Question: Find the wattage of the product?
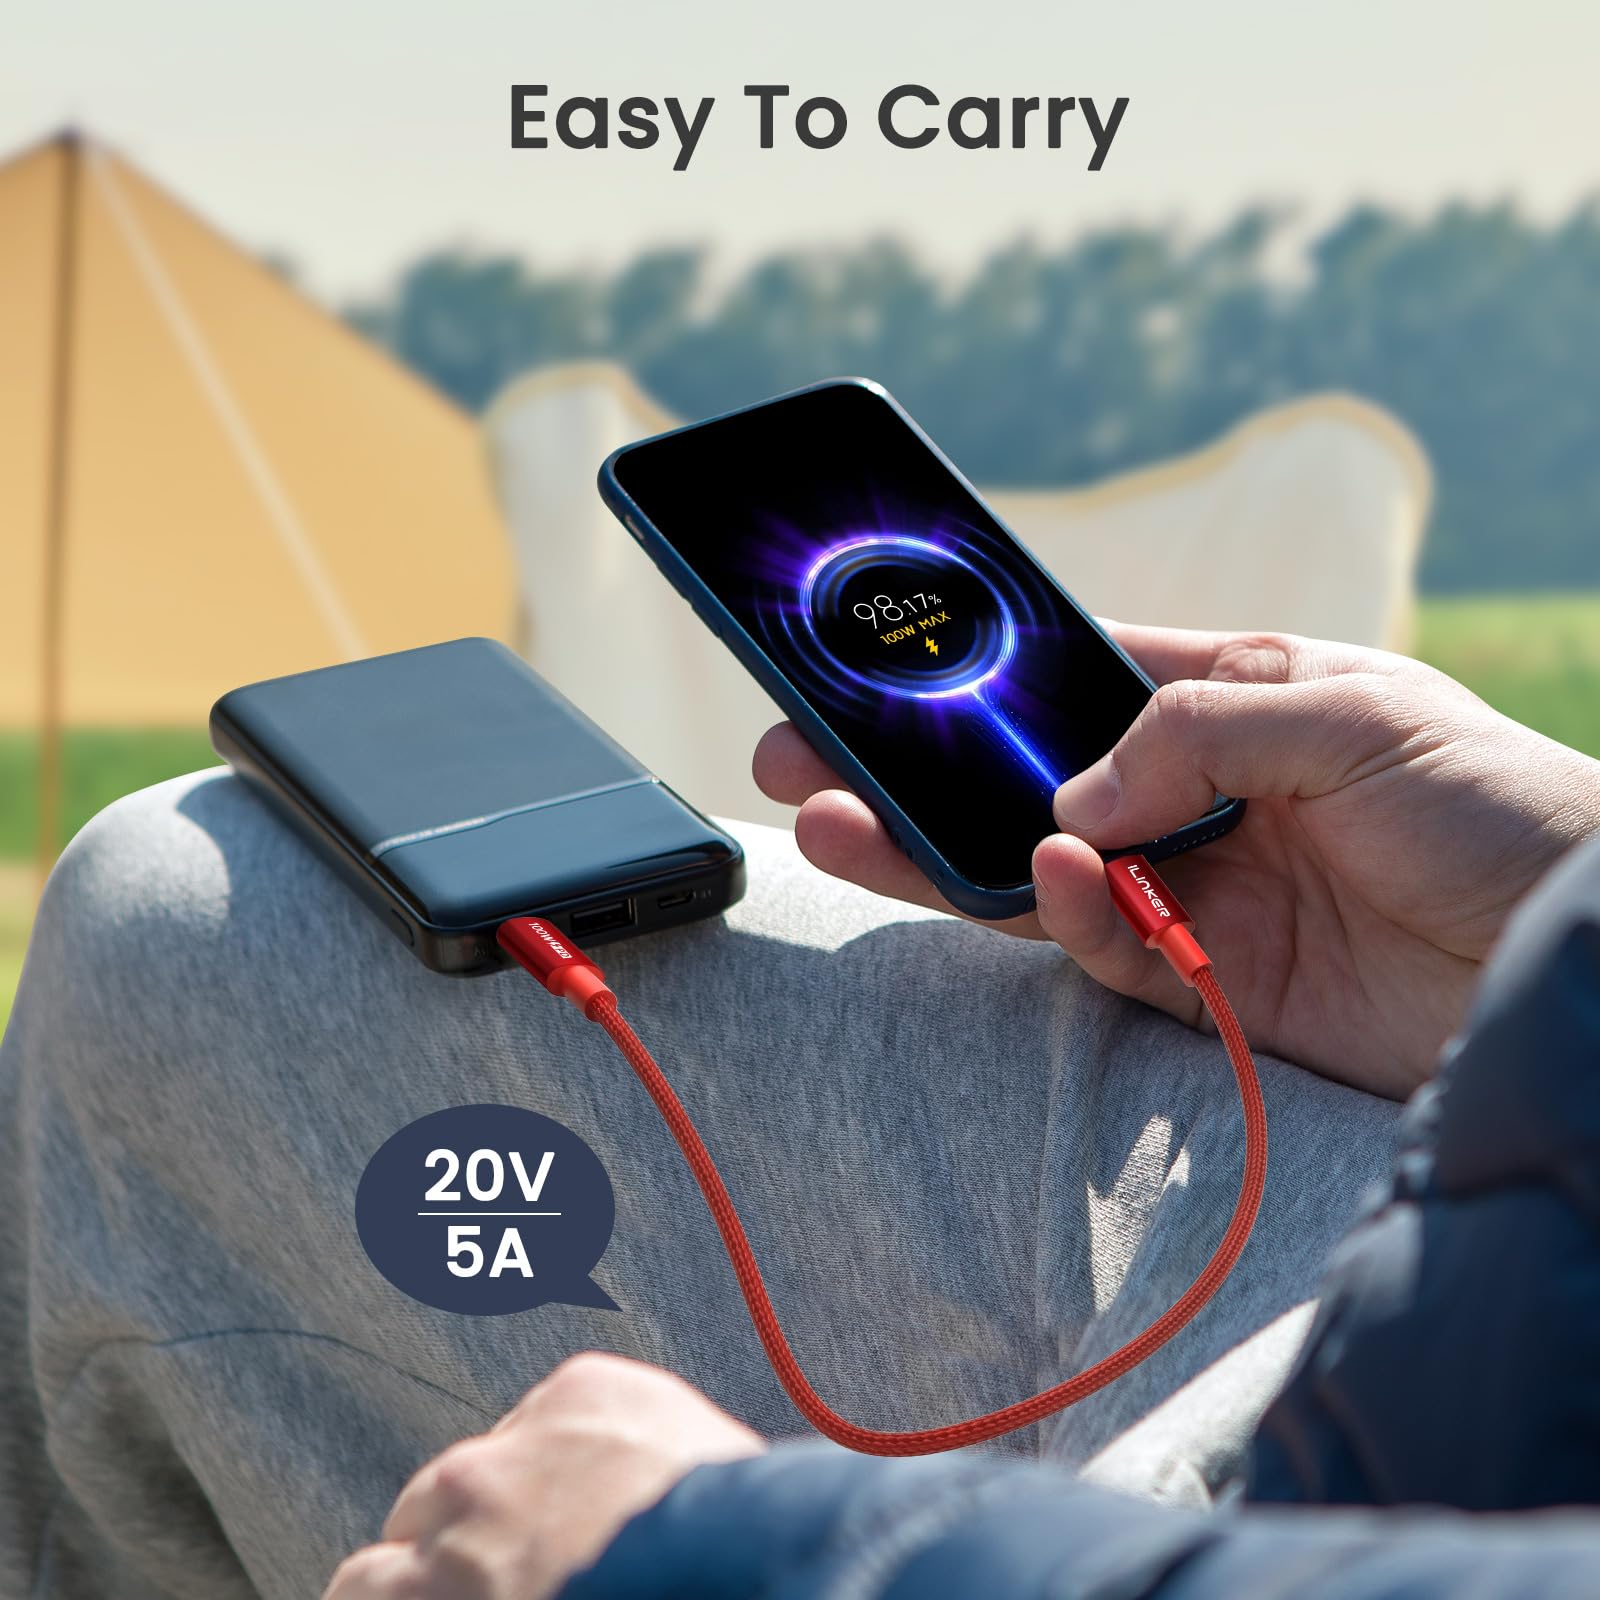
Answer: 100.0 watt